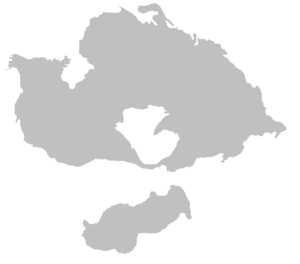
Jordens fremtid / Geodynamik / Kontinentaldrift / Introversion
En grov tilnærmelse af Pangæa Ultima, en af flere modeller for et fremtidigt superkontinent
Jordens biologiske og geologiske fremtid kan ekstrapoleres ud fra anslåede langtidsvirkninger af flere forhold,